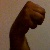
The image shows a hand gesture representing the letter 'M' in Indian Sign Language.